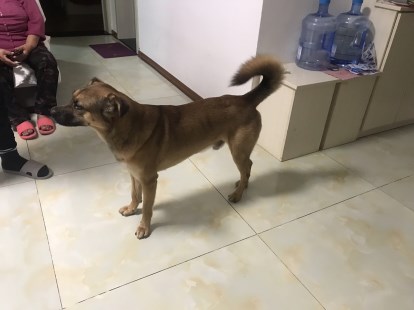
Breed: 3336-n000121-chinese_rural_dog